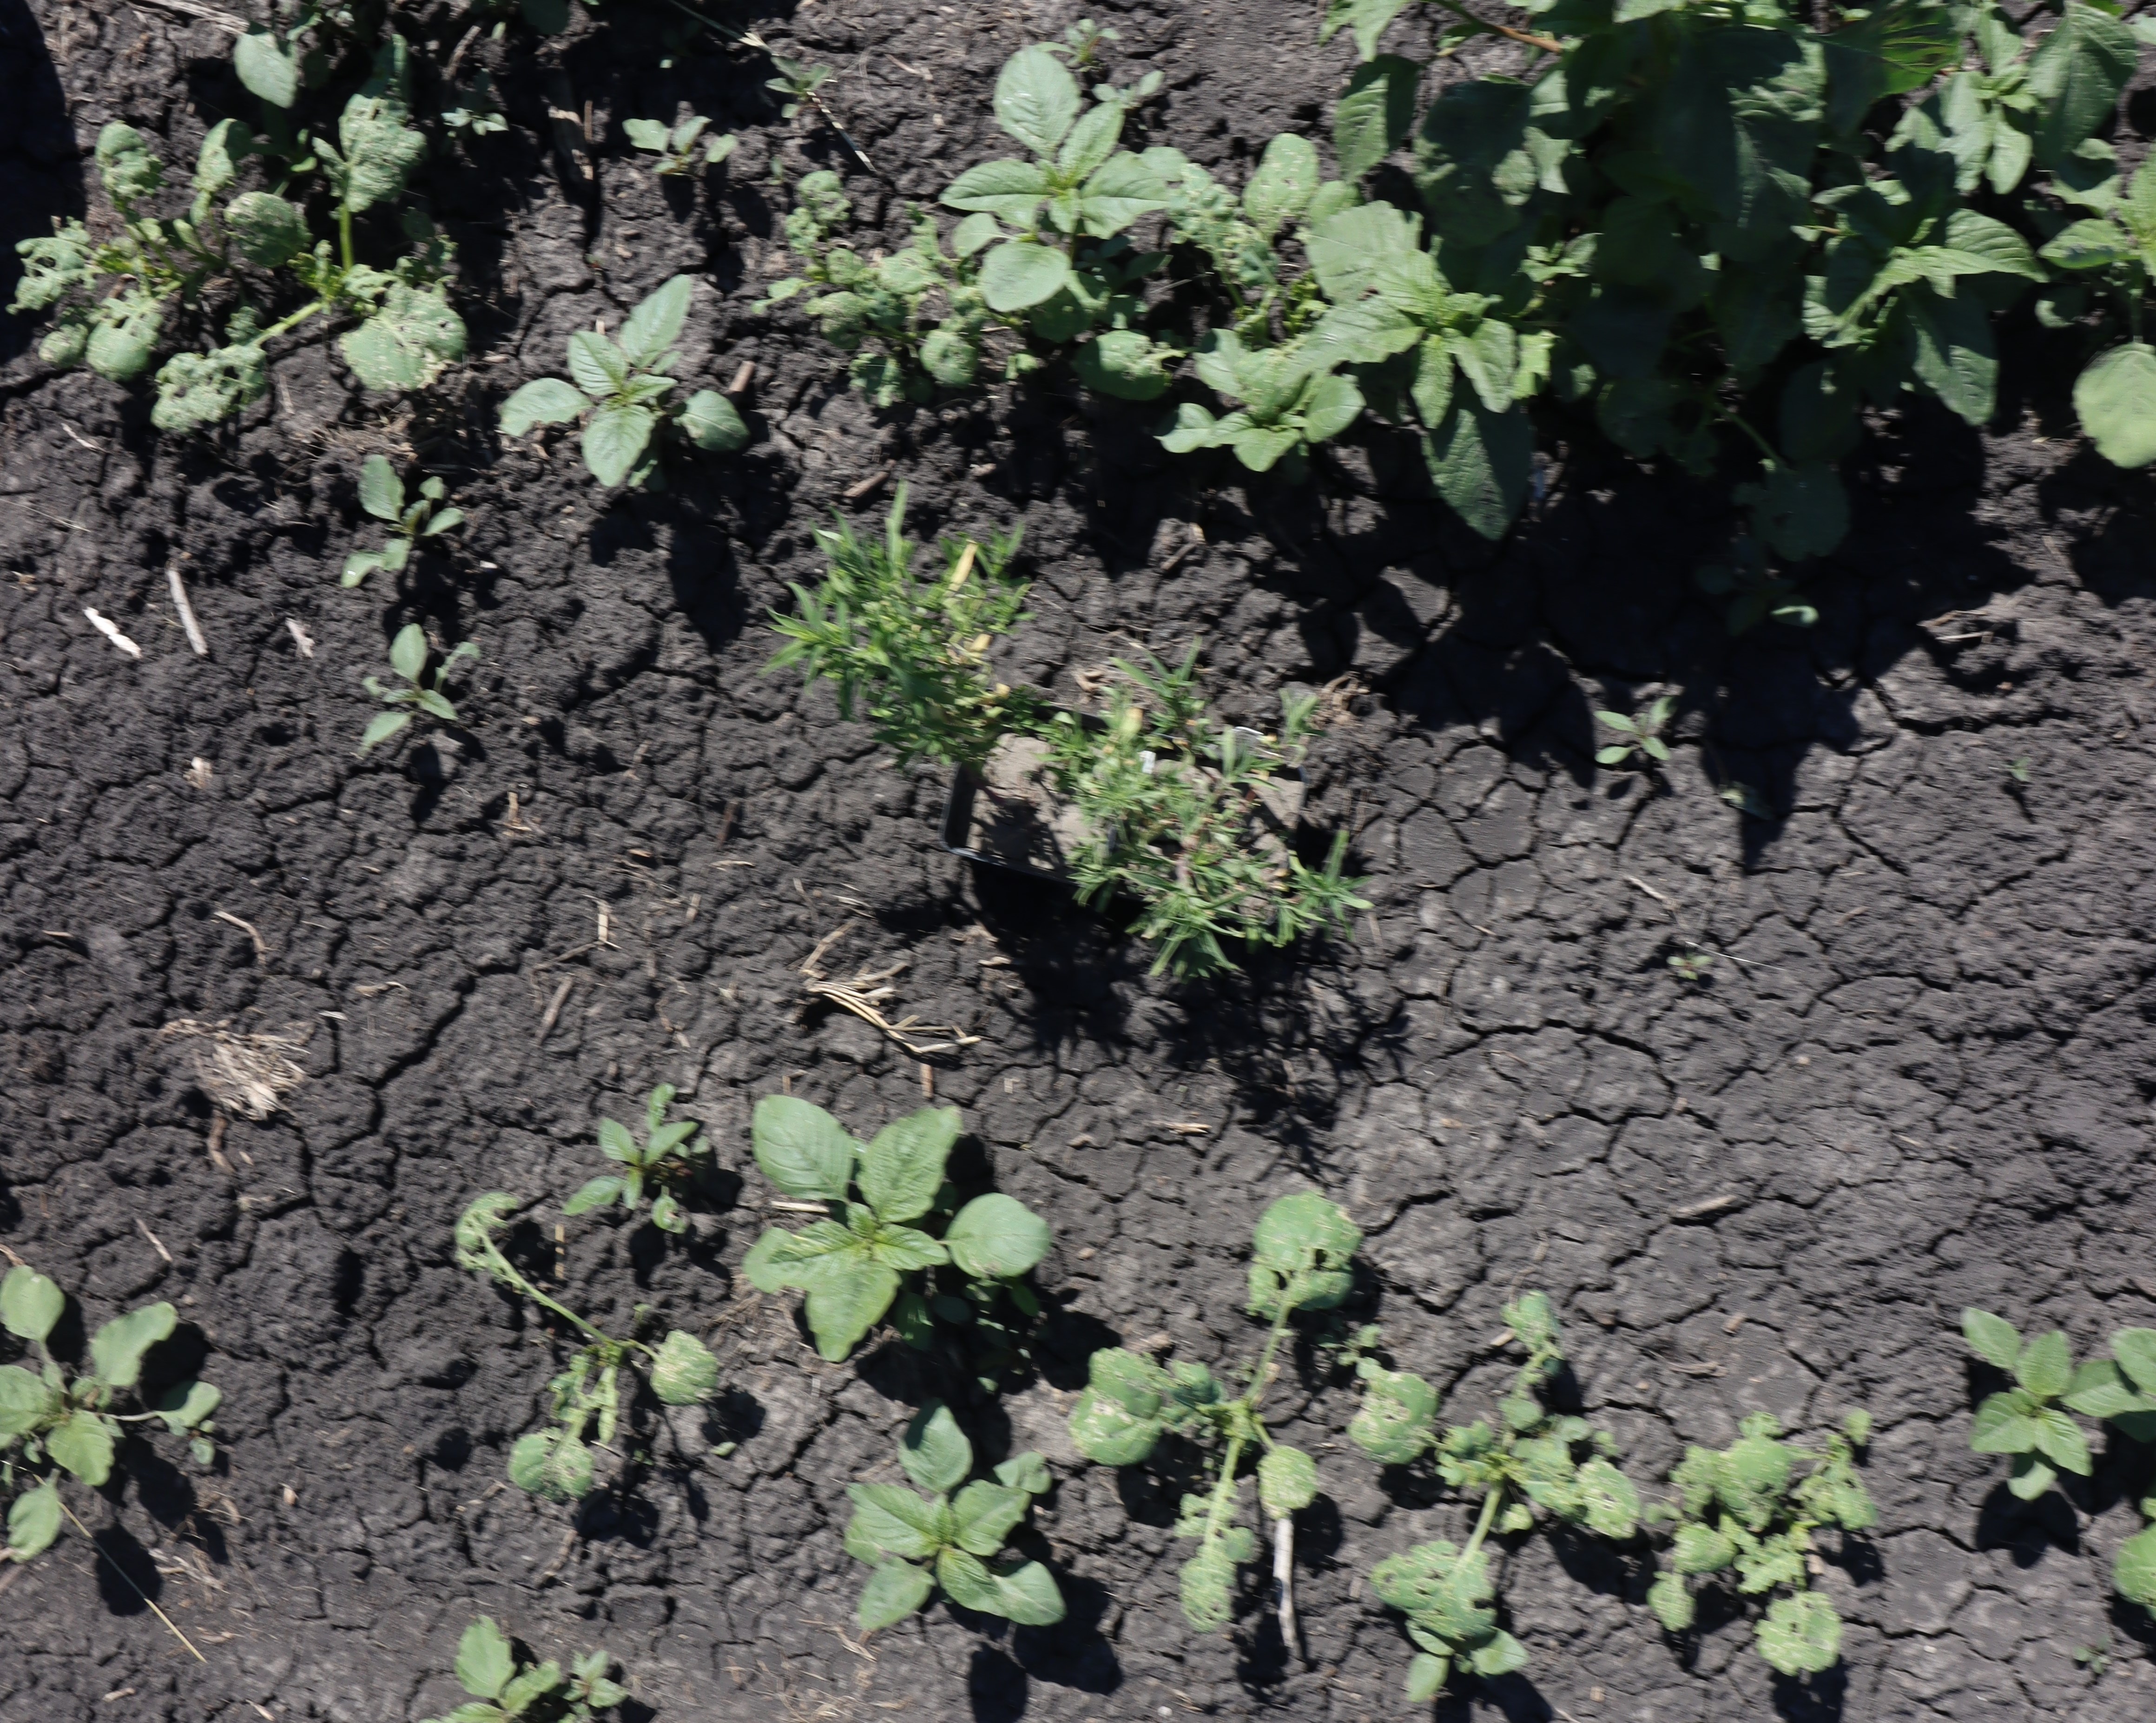
Crop: Canola
Objects: Kochia, Kochia, Canola, Canola, Canola, Canola, Canola, Canola, Canola, Redroot Pigweed, Redroot Pigweed, Redroot Pigweed, Redroot Pigweed, Redroot Pigweed